USS Lionfish

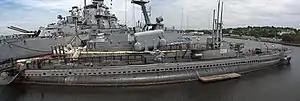
USS "Lionfish" as she appeared on 17 July 2019.

In 1971, she was stricken from the Navy Register. In 1973, she began permanent display as a memorial at Battleship Cove in Fall River, Massachusetts, where she is one of the museum's most popular exhibits.